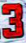
Number: 3